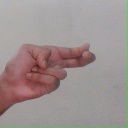
अक्षर: ह